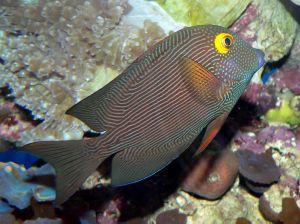
Ctenochaetus est un genre de poissons marins de la famille des Acanthuridae. Le nom du genre vient du grec ktenos, peigne, et de chaite, cheveux. Ces poissons sont appelés dent de peigne en français. Leurs bouche et dents spécialisées caractérisent les membres du genre.
Le Ctenochaetus strigosus est un poisson uniquement présent dans les eaux de l'archipel d'Hawaï et de l'atoll Johnston. Sa taille maximale connue est de 15 cm. Tout comme le Ctenochaetus hawaiiensis le Ctenochaetus strigosus est un excellent brouteur d'algues filamenteuses. Ce poisson à l'état juvénile est entièrement jaune, à taille adulte le vestige du jaune se retrouve à l'œil et le reste de la livrée est un brun orangé.
Les poissons-chirurgiens forment, avec les poissons-licornes, la famille des Acanthuridae. Ces poissons tropicaux sont notamment caractérisés par les éperons tranchants qu'ils portent de chaque côté de la queue.